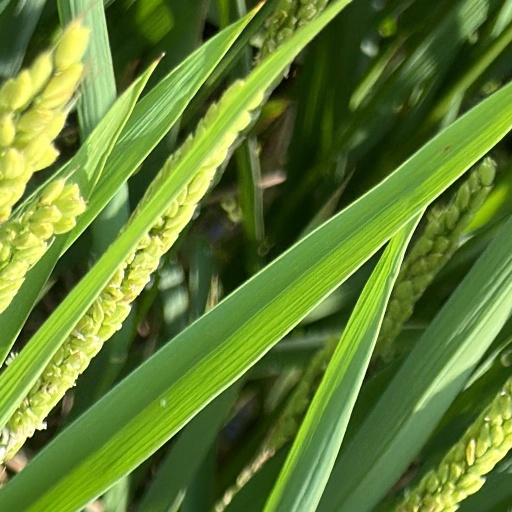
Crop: rice